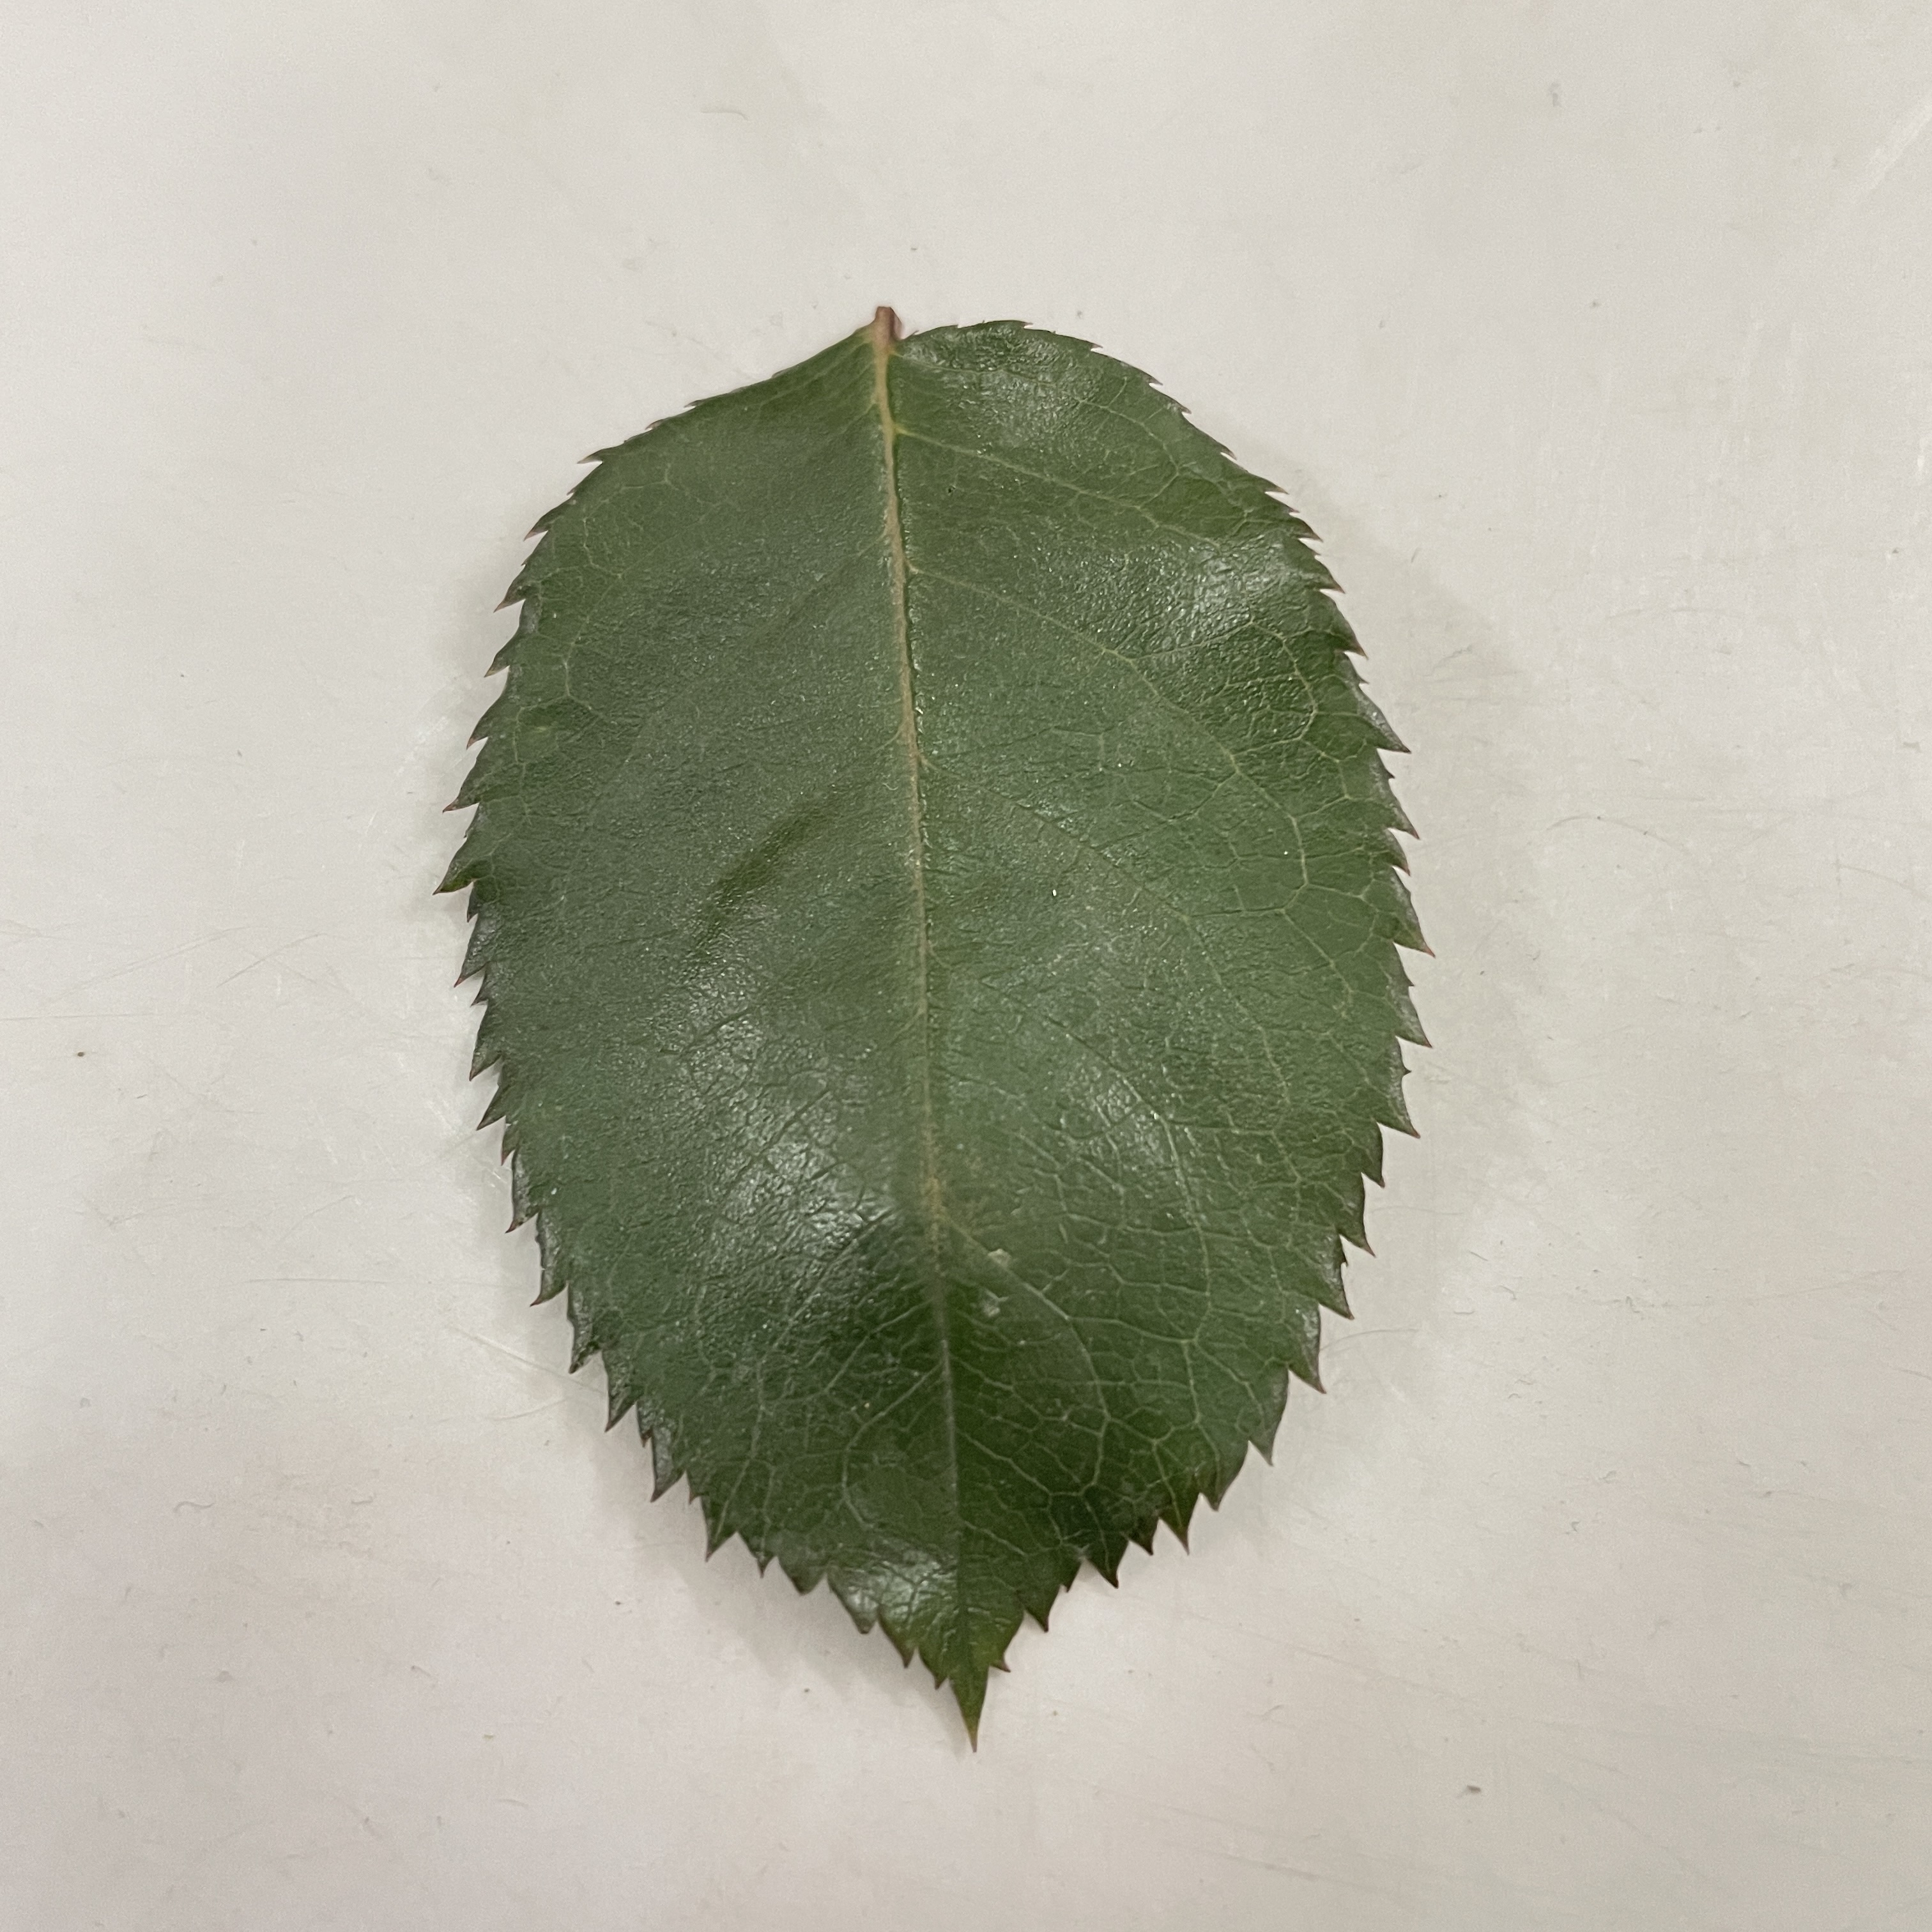
Label: Healthy Leaf